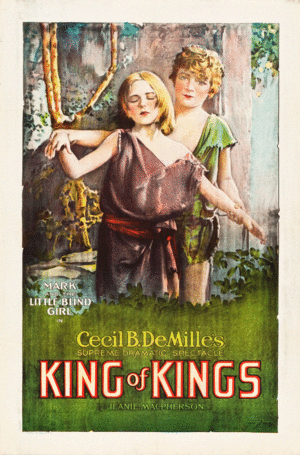
Ayn Rand / Tidligt liv
Cecil B. DeMilles film King of Kings fra 1927, hvor Rand havde en statistrolle.
Ayn Rand, født Alisa Sinovjevna Rosenbaum var en Russisk/amerikansk forfatter og filosof, bedst kendt for sin filosofi kaldet objektivisme og bøgerne Kun den stærke er fri og - og verden skælvede